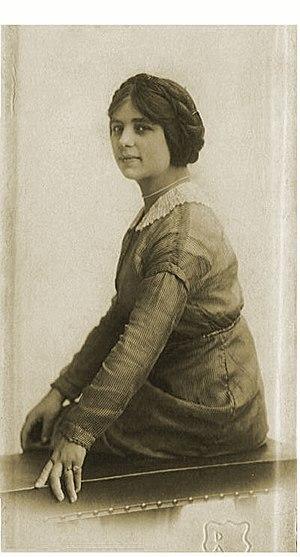
Fanny Baron ou Fanya Anisimovna Baron, née Fanya Grefenson en 1887 et fusillée par la Tcheka, à Moscou en 1921, est une anarchiste et syndicaliste libertaire active durant la révolution russe, épouse d'Aron Baron qu'elle rencontre en exil, à Chicago.